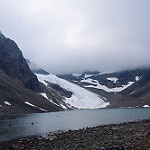
Label: glacier